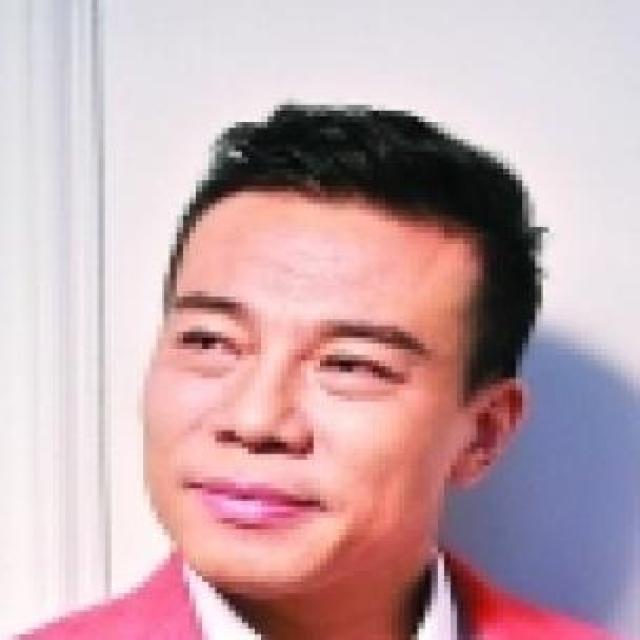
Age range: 45-64